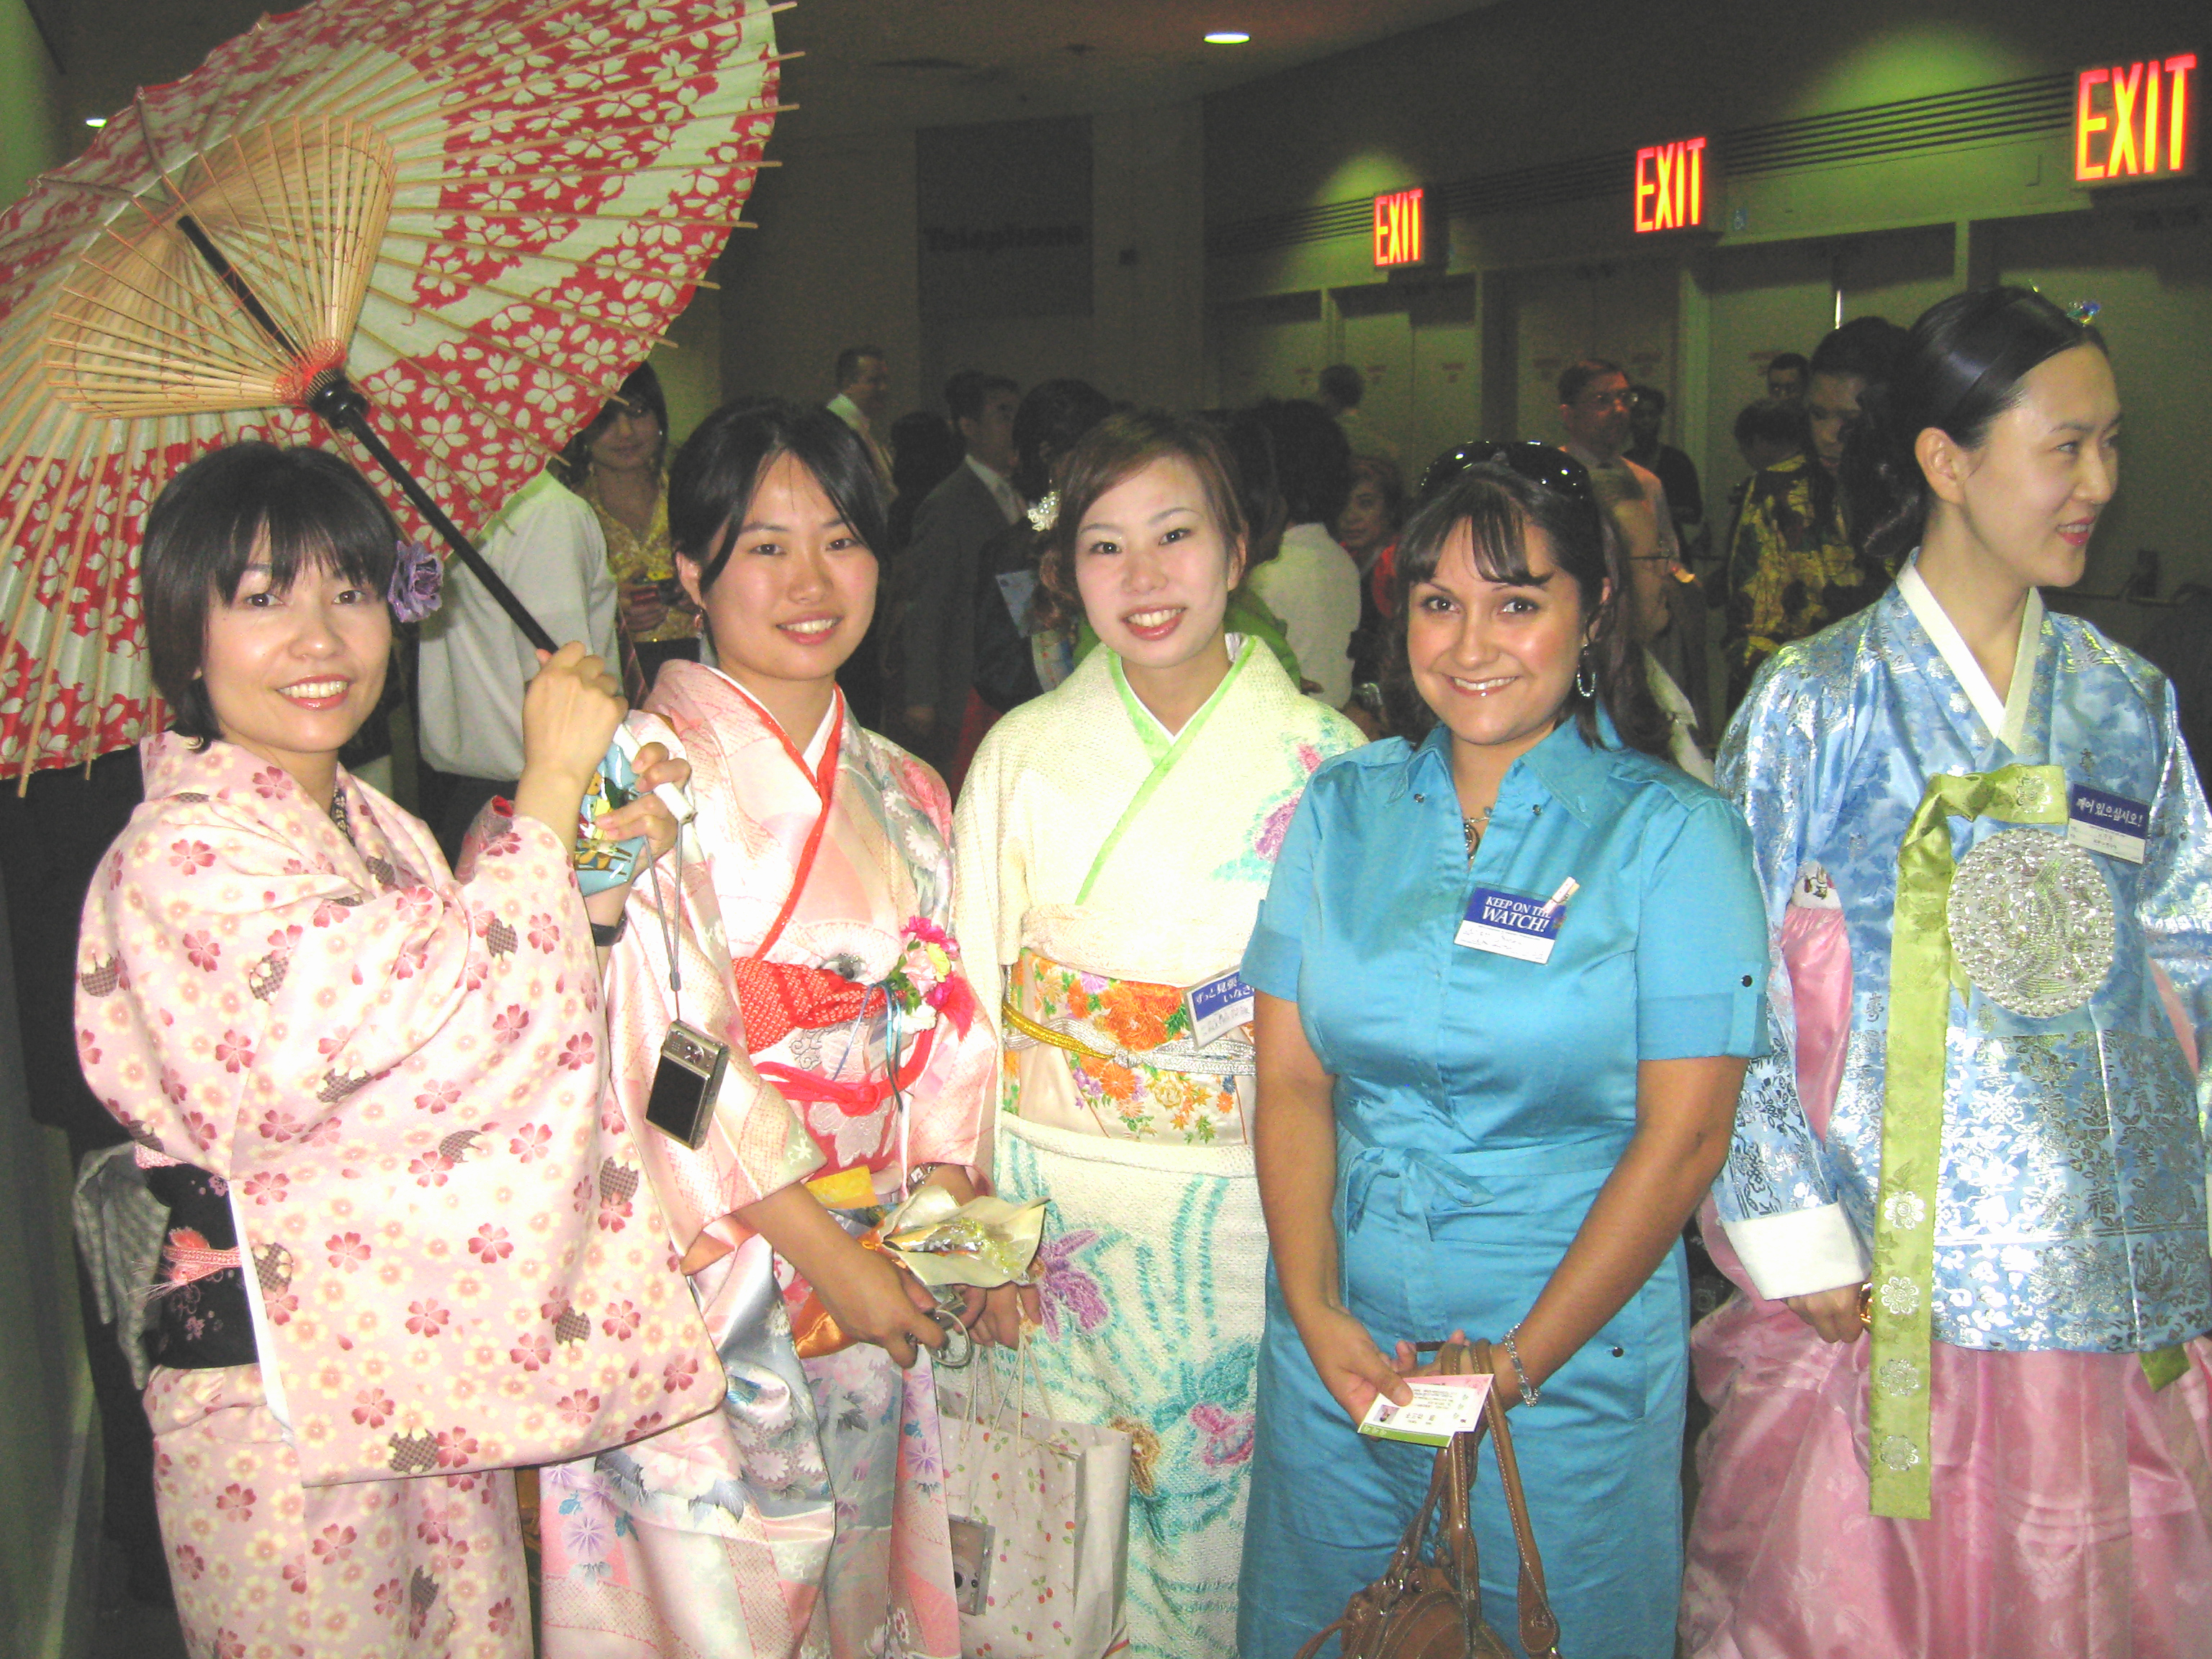
watch, creativecommons, the, on, keep, costume, jehovah, convention, internation